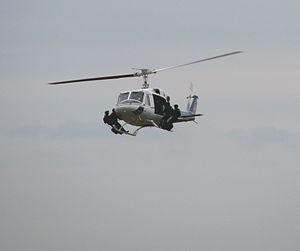
L'unité anti-terroriste de Lučko est une unité antiterroriste de l'armée de la République de Croatie.